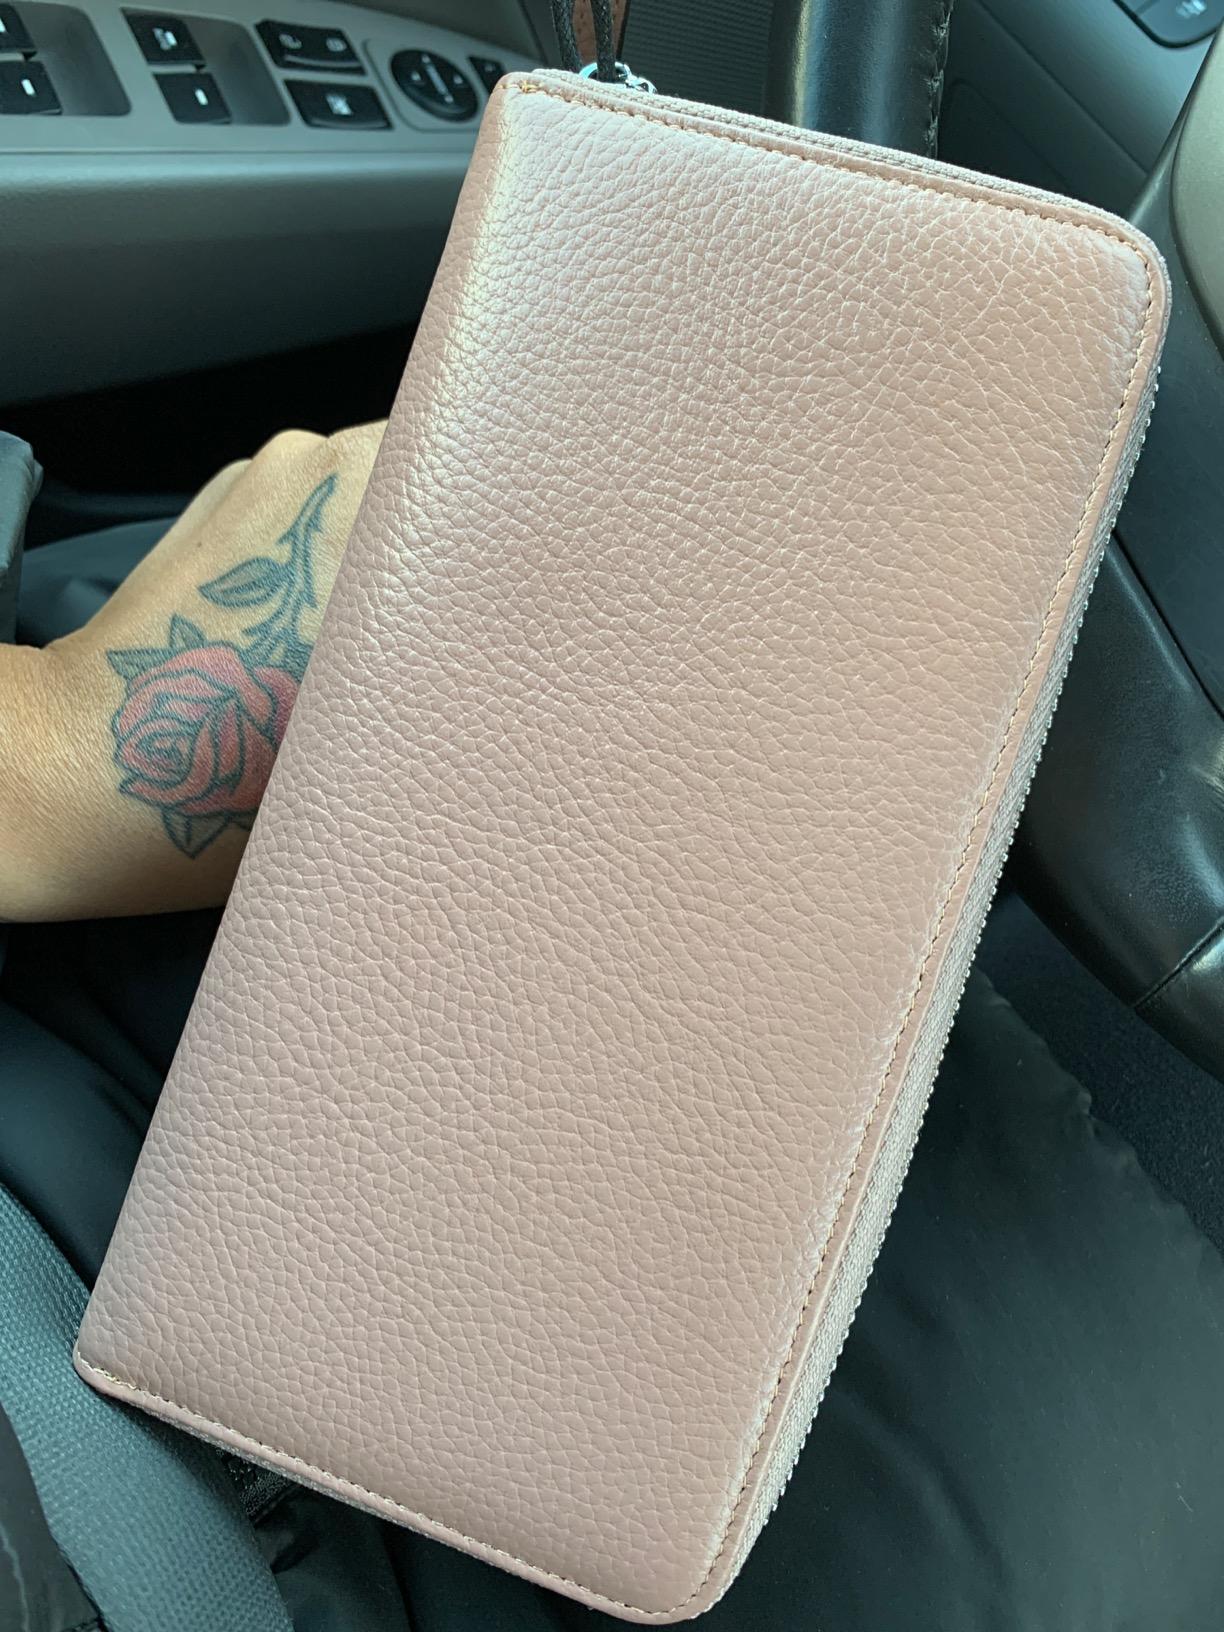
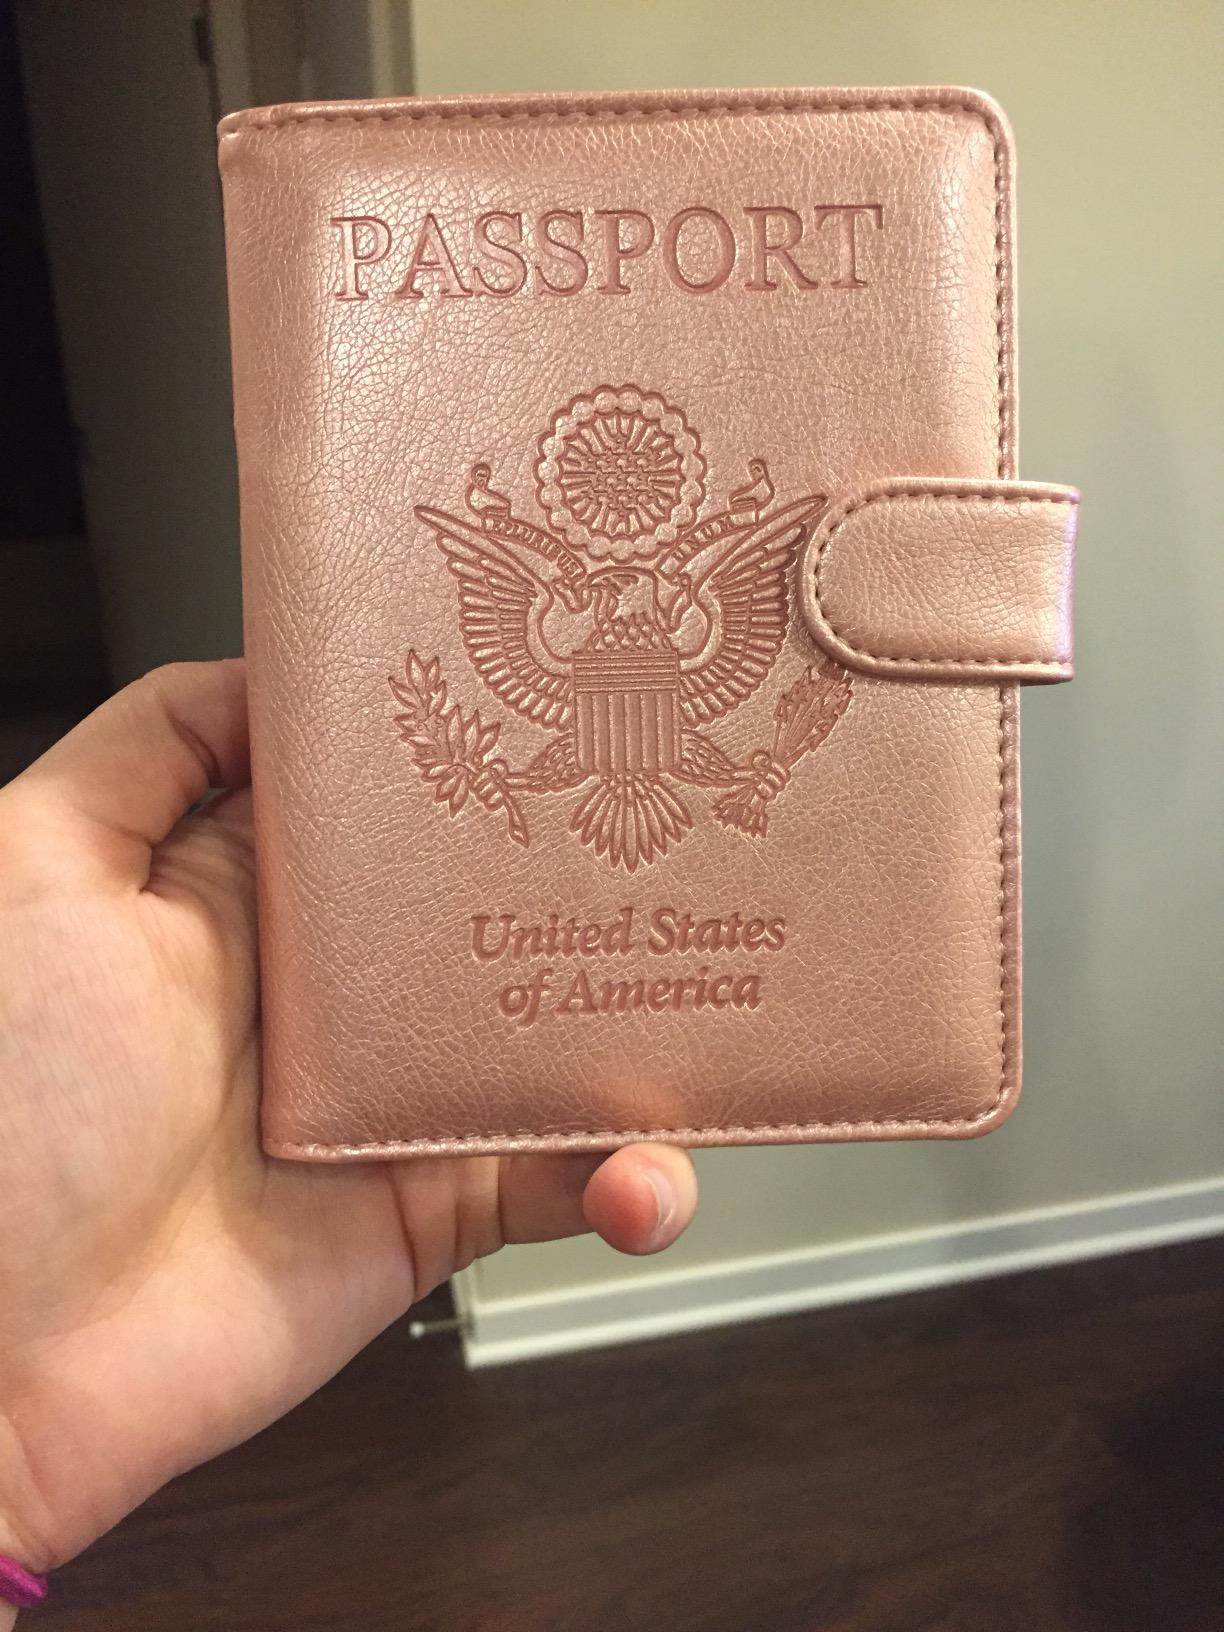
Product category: accessories_wallet
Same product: no